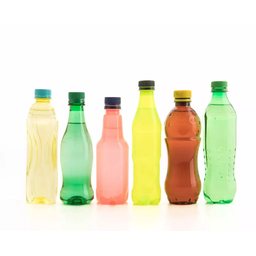
Label: plastic